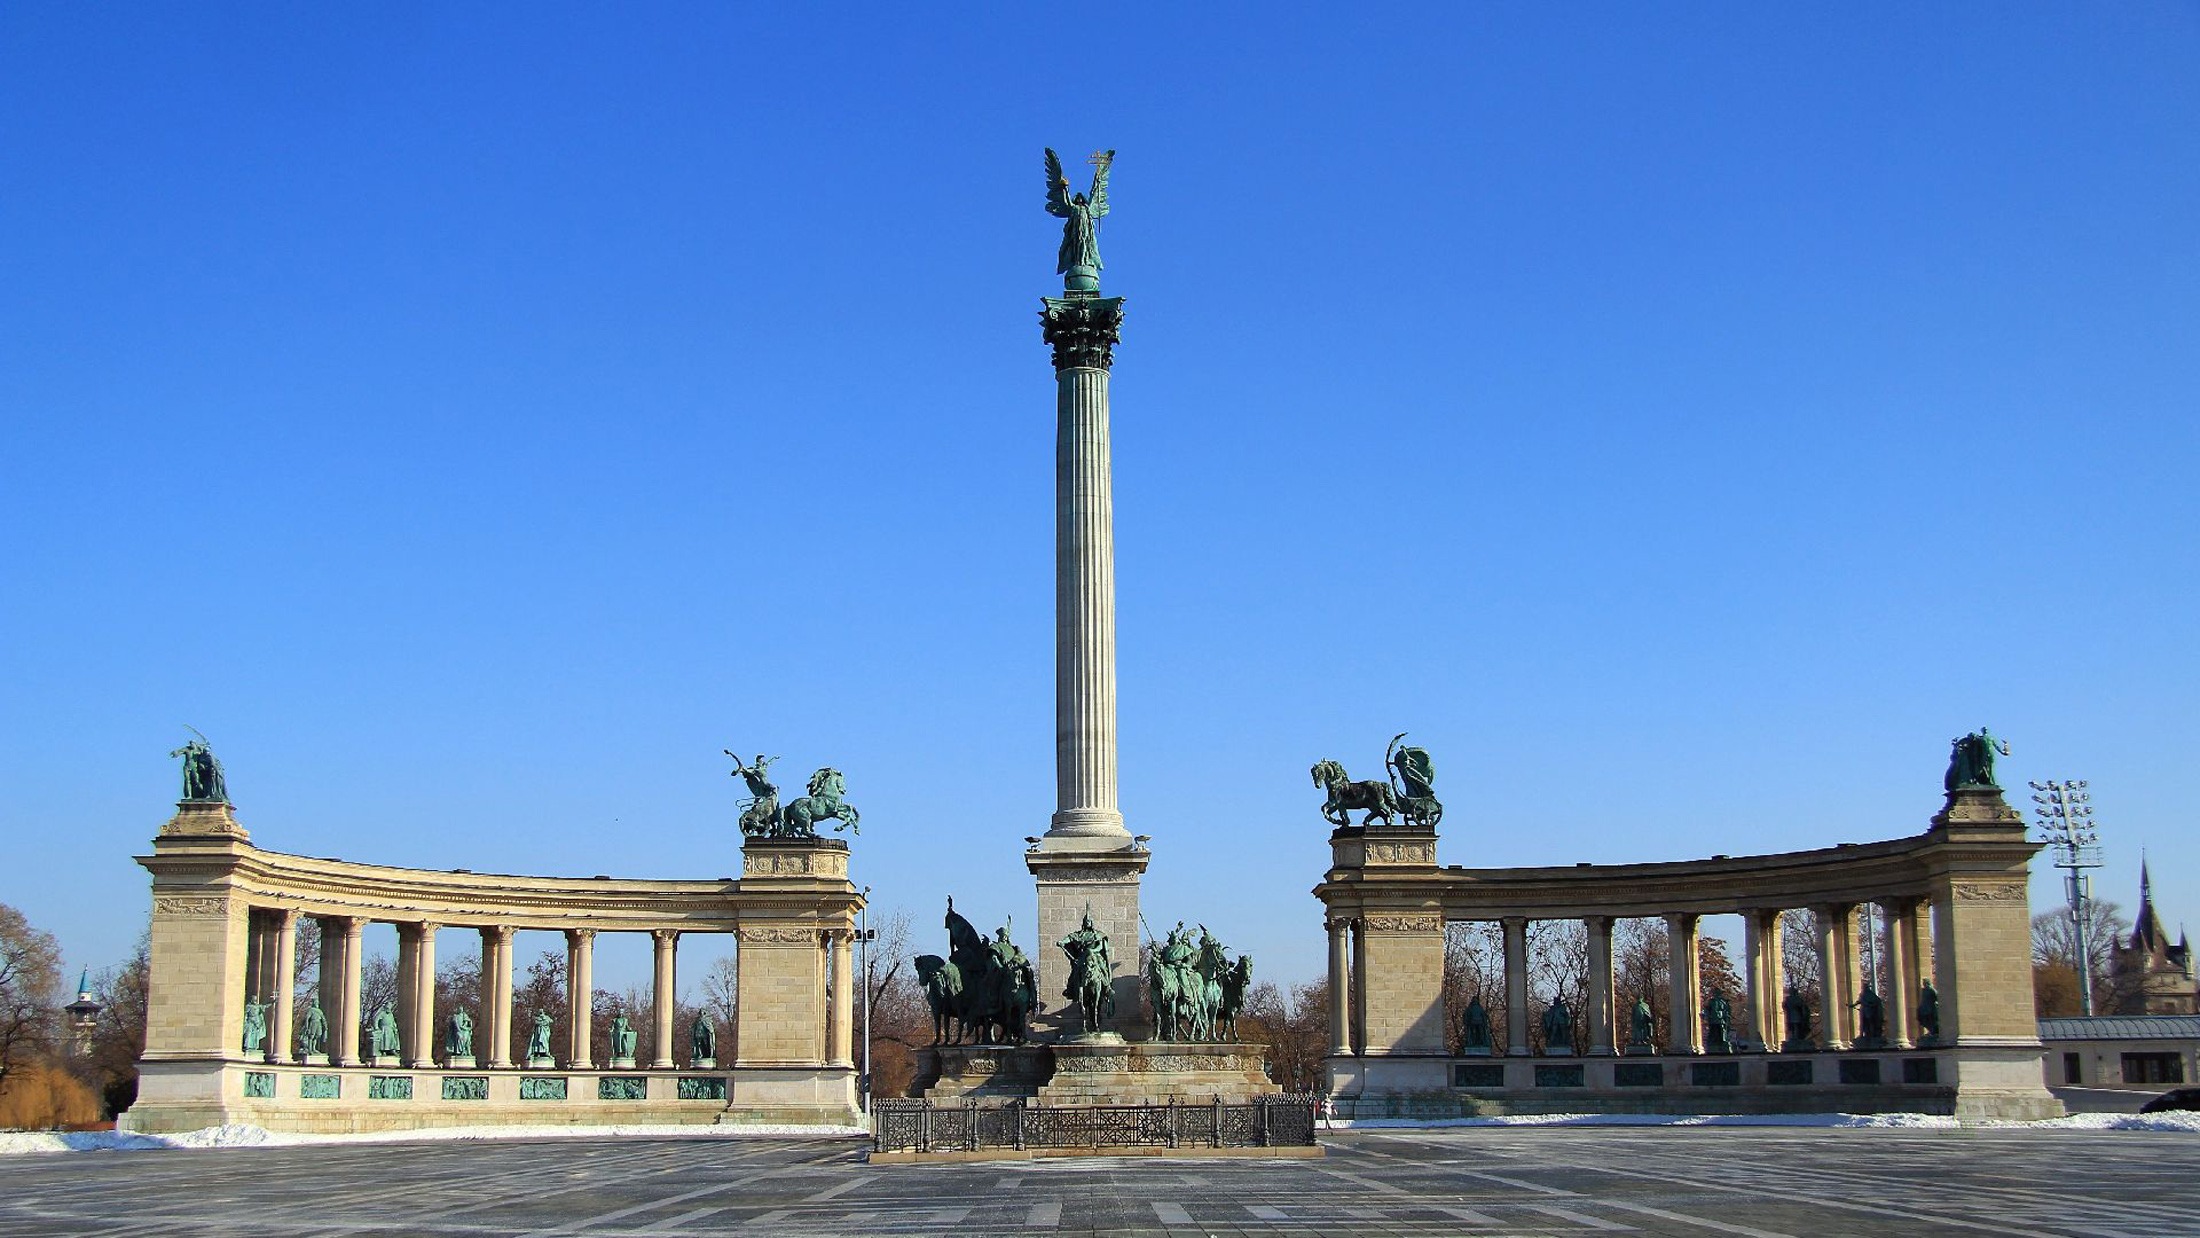
structure, sunlight, palace, monument, column, tower, plaza, landmark, spire, budapest, town square, heroes square, ancient roman architecture